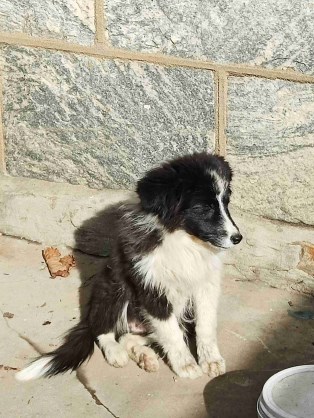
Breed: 2594-n000109-Border_collie